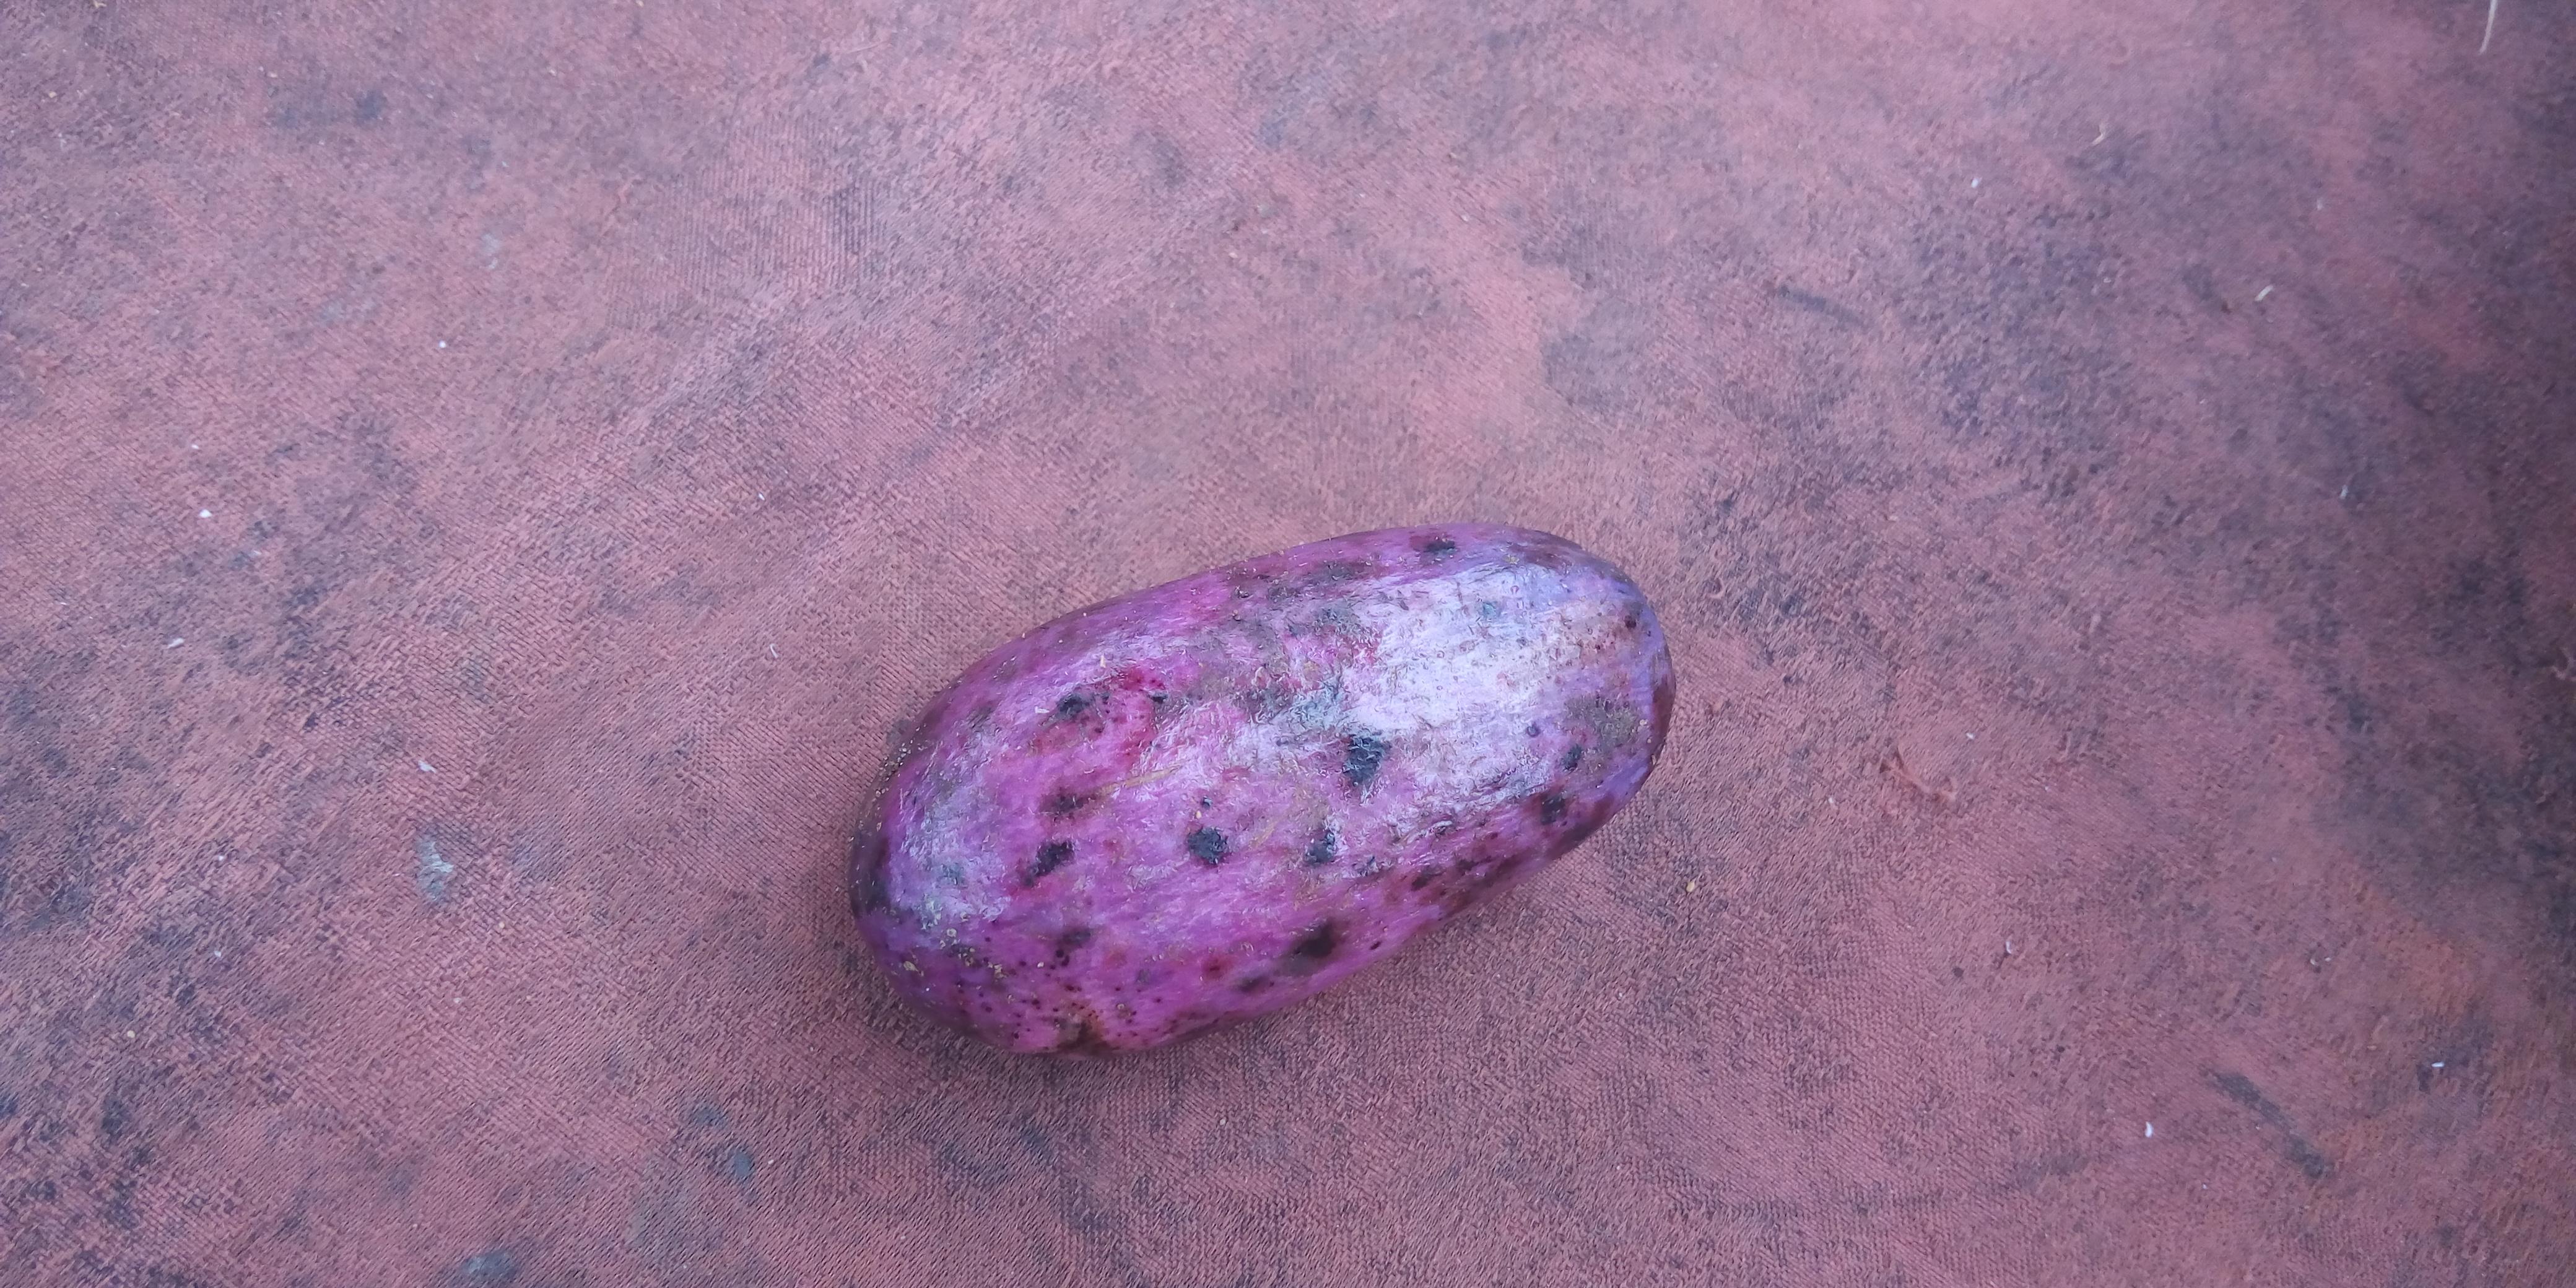
Plum grade: unripe